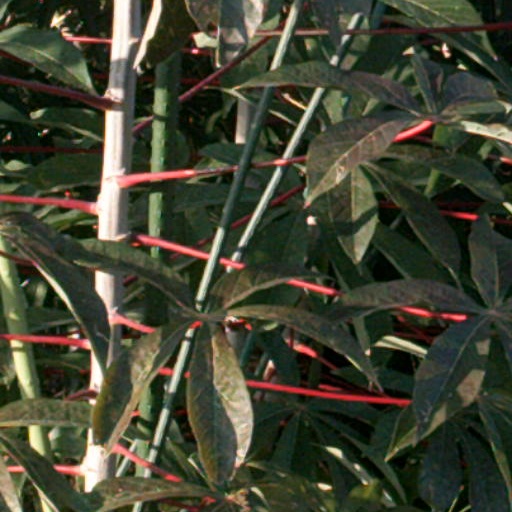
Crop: cassava